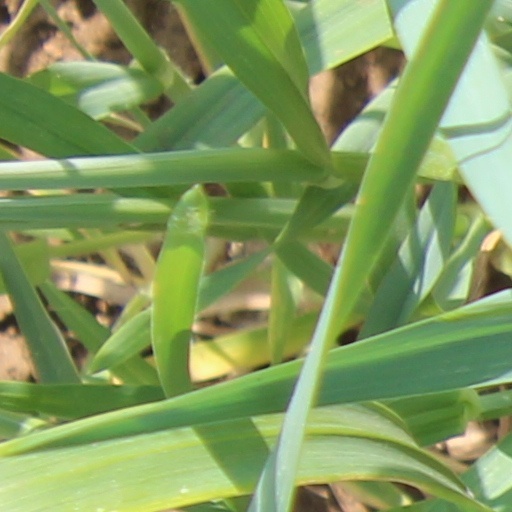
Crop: wheat